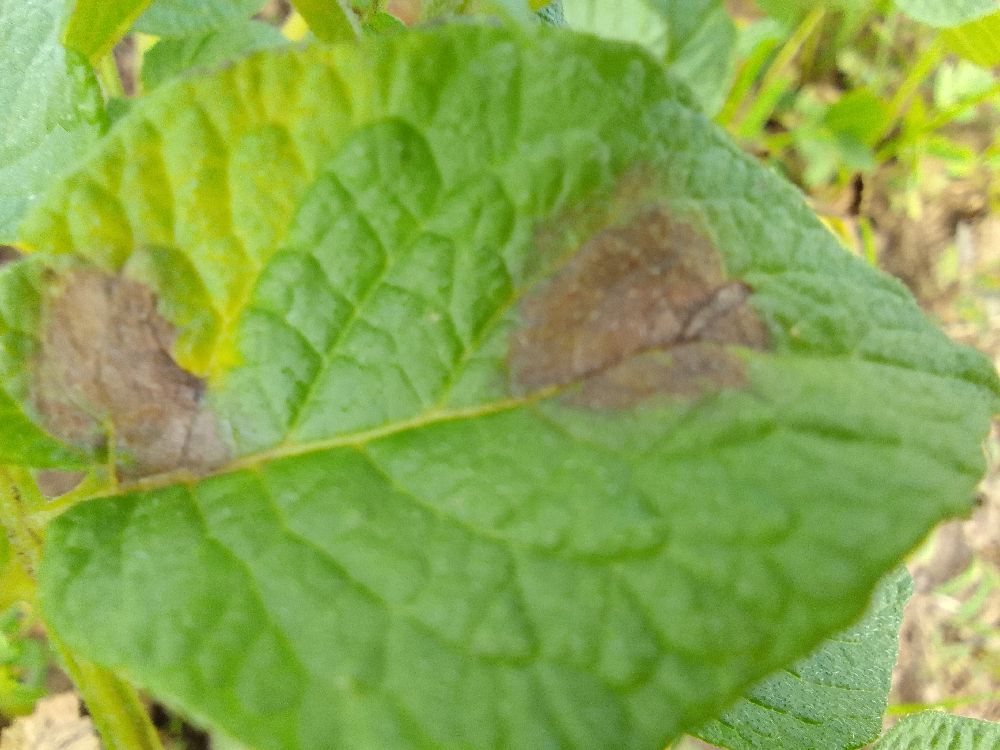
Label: Late blight